Argol Parish close

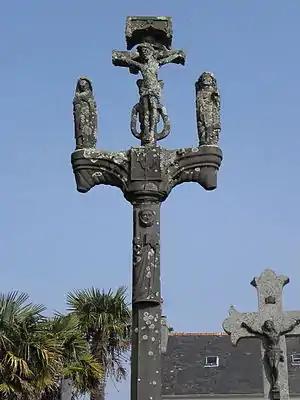
The calvary at Argol

The Argol calvary was built in 1593 and is 4.50 metres in height. It is carved from kersanton stone and stands on a granite base in the enclos' cemetery. The pedestal carries references to The octagonal shaft carries a statue of either Saint Peter or Saint Clément and above his head an escutcheon carries the depiction of a dove who holds a twig in his beak. This was the coat of arms of Abbot Briant, the Abbot of Landévennec from 1608 to 1632. The crosspiece also bears the arms of abbot Tanguy and an inscription reading "IAN GVEN-QUALEC, Y. GAL 1617". On the crosspiece and on either side of the depiction of Jesus on the cross are statues of the Virgin Mary, her hands clasped and her eyes tearful (she is back to back with a statue depicting an apostle) and John the Evangelist whose head is turned slightly towards Jesus. He is paired back to back with a female saint. On the reverse of Jesus on the cross is a depiction of him seated on a globe, his hands raised. He wears a sash bearing the words "GARDE QU’IL FERA LE ROY ESTANT JUGERA". To his right an angel blows on a trumpet and on his left a supplicant wrapped in a shroud stands awaiting judgement, his eyes closed. At the foot of the calvary is a small kersanton stone altar added in 1617.